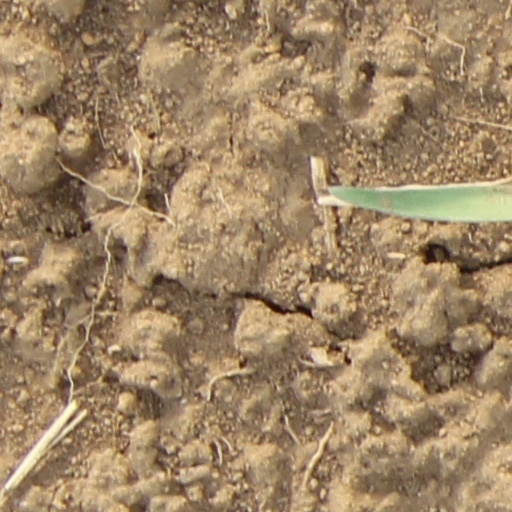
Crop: wheat